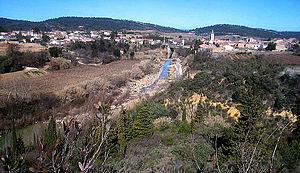
Saint-Laurent-de-la-Cabrerisse est une commune française, située dans le département de l'Aude en région Occitanie.